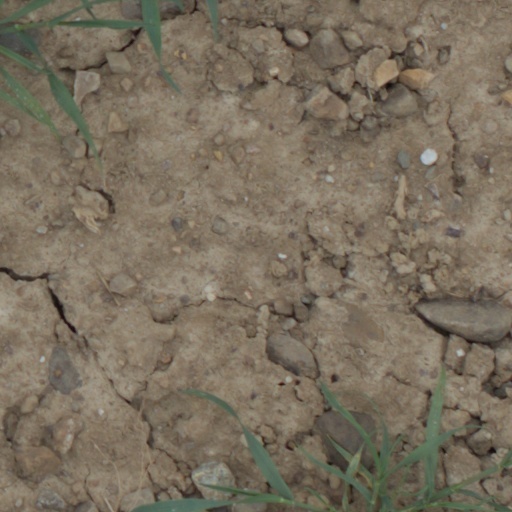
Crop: wheat